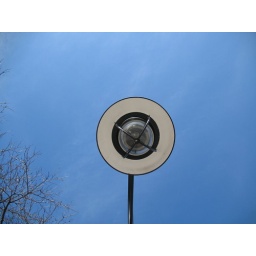
One of the lamps from below, with the slate blue sky in the background ...